Daimler Motoren Gesellschaft

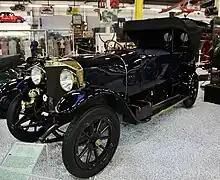
1912 Mercedes Knight 4.0 50Hp at Technikmuseum Sinsheim

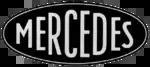
First logo of the 'Mercedes' brand by DMG, 1901

Daimler had sold automobile-engine licences all over the world including to France, Austria, the UK, and the United States through an agreement with the piano-maker "Steinway", in New York.